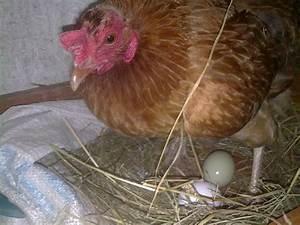
chicken